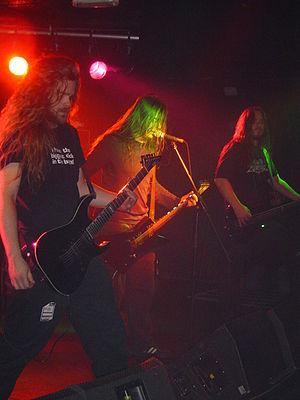
Hypocrisy est un groupe de death metal mélodique suédois, originaire de Ludvika, Stockholm. Formé en 1990 par et autour de son leader Peter Tägtgren, le groupe est l'un des chefs de file de la très prolifique scène metal scandinave.